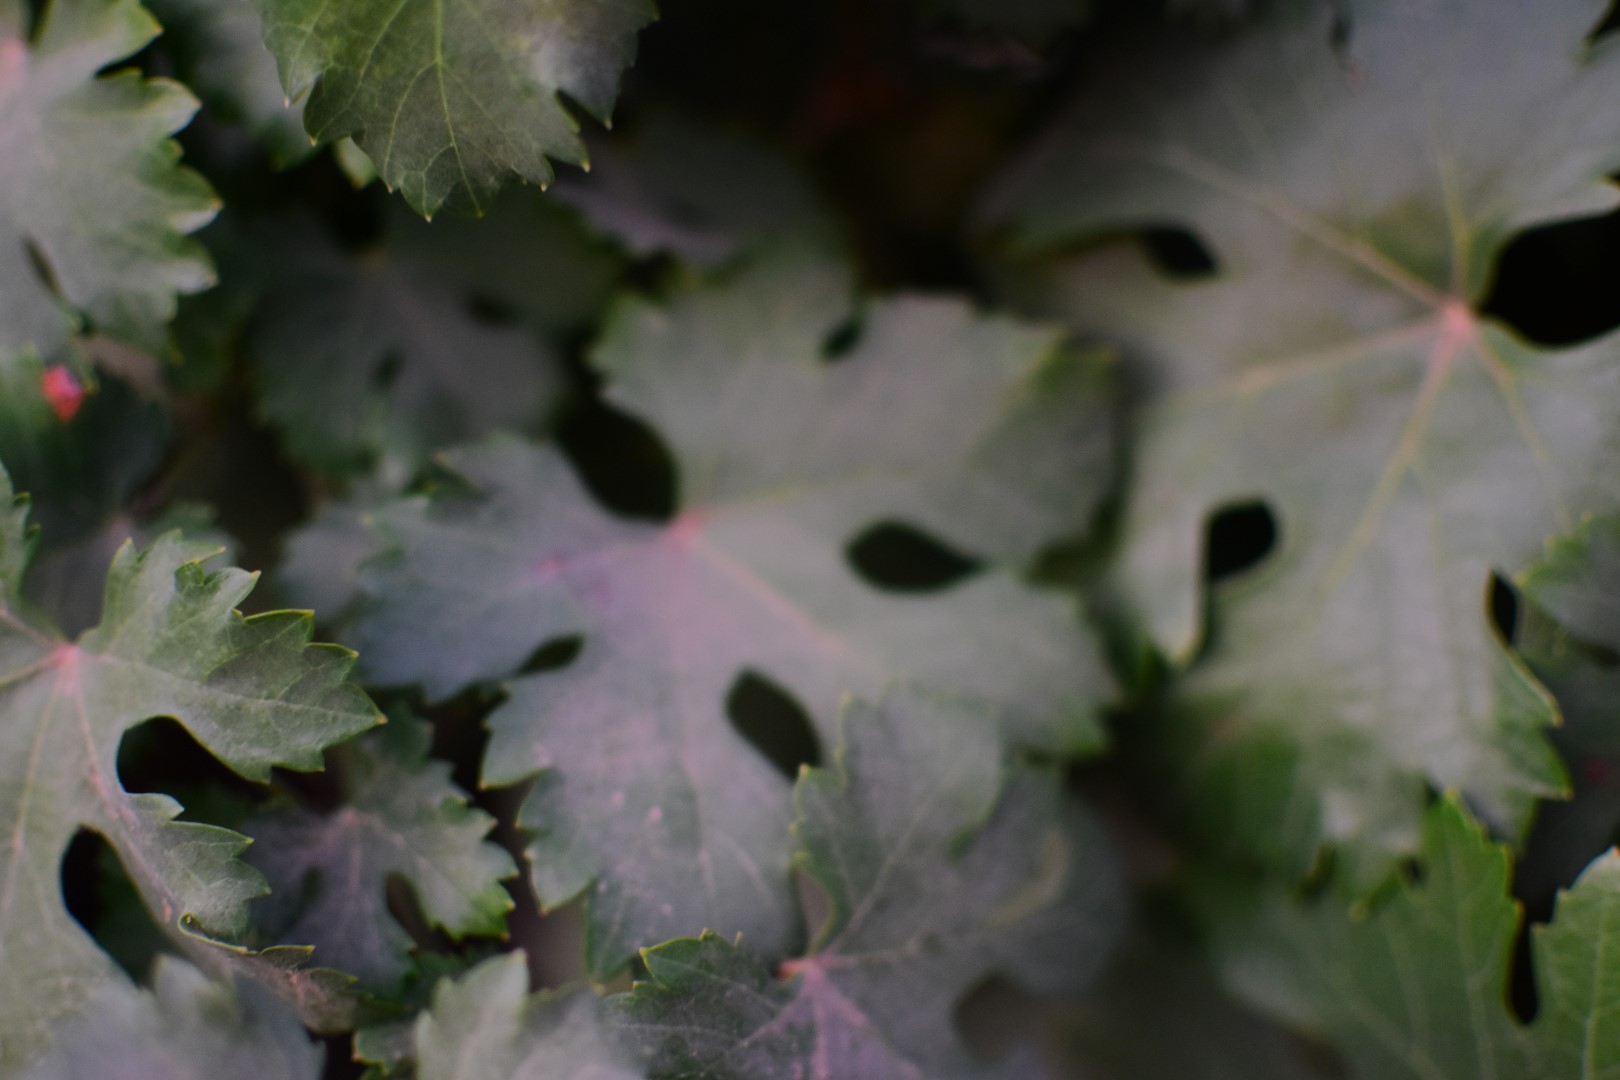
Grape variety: Aswud Balad